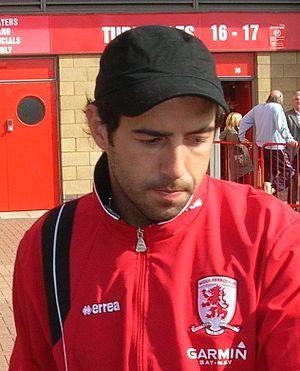
Julio Arca est un footballeur argentin né le 31 janvier 1981 à Quilmes. Il évolue au poste de milieu de terrain défensif.